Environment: lab
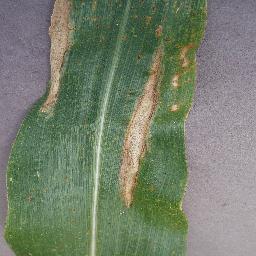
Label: northern_corn_leaf_blight